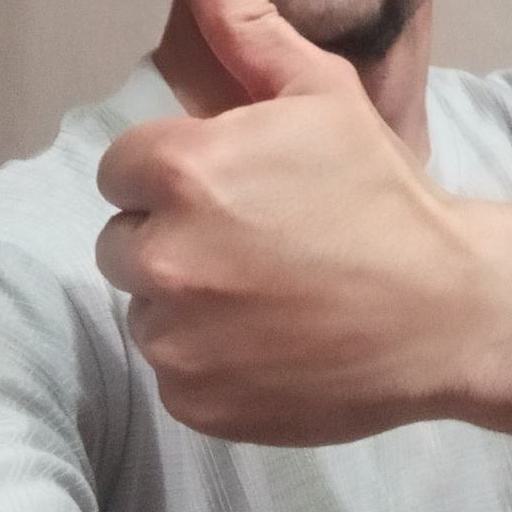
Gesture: like